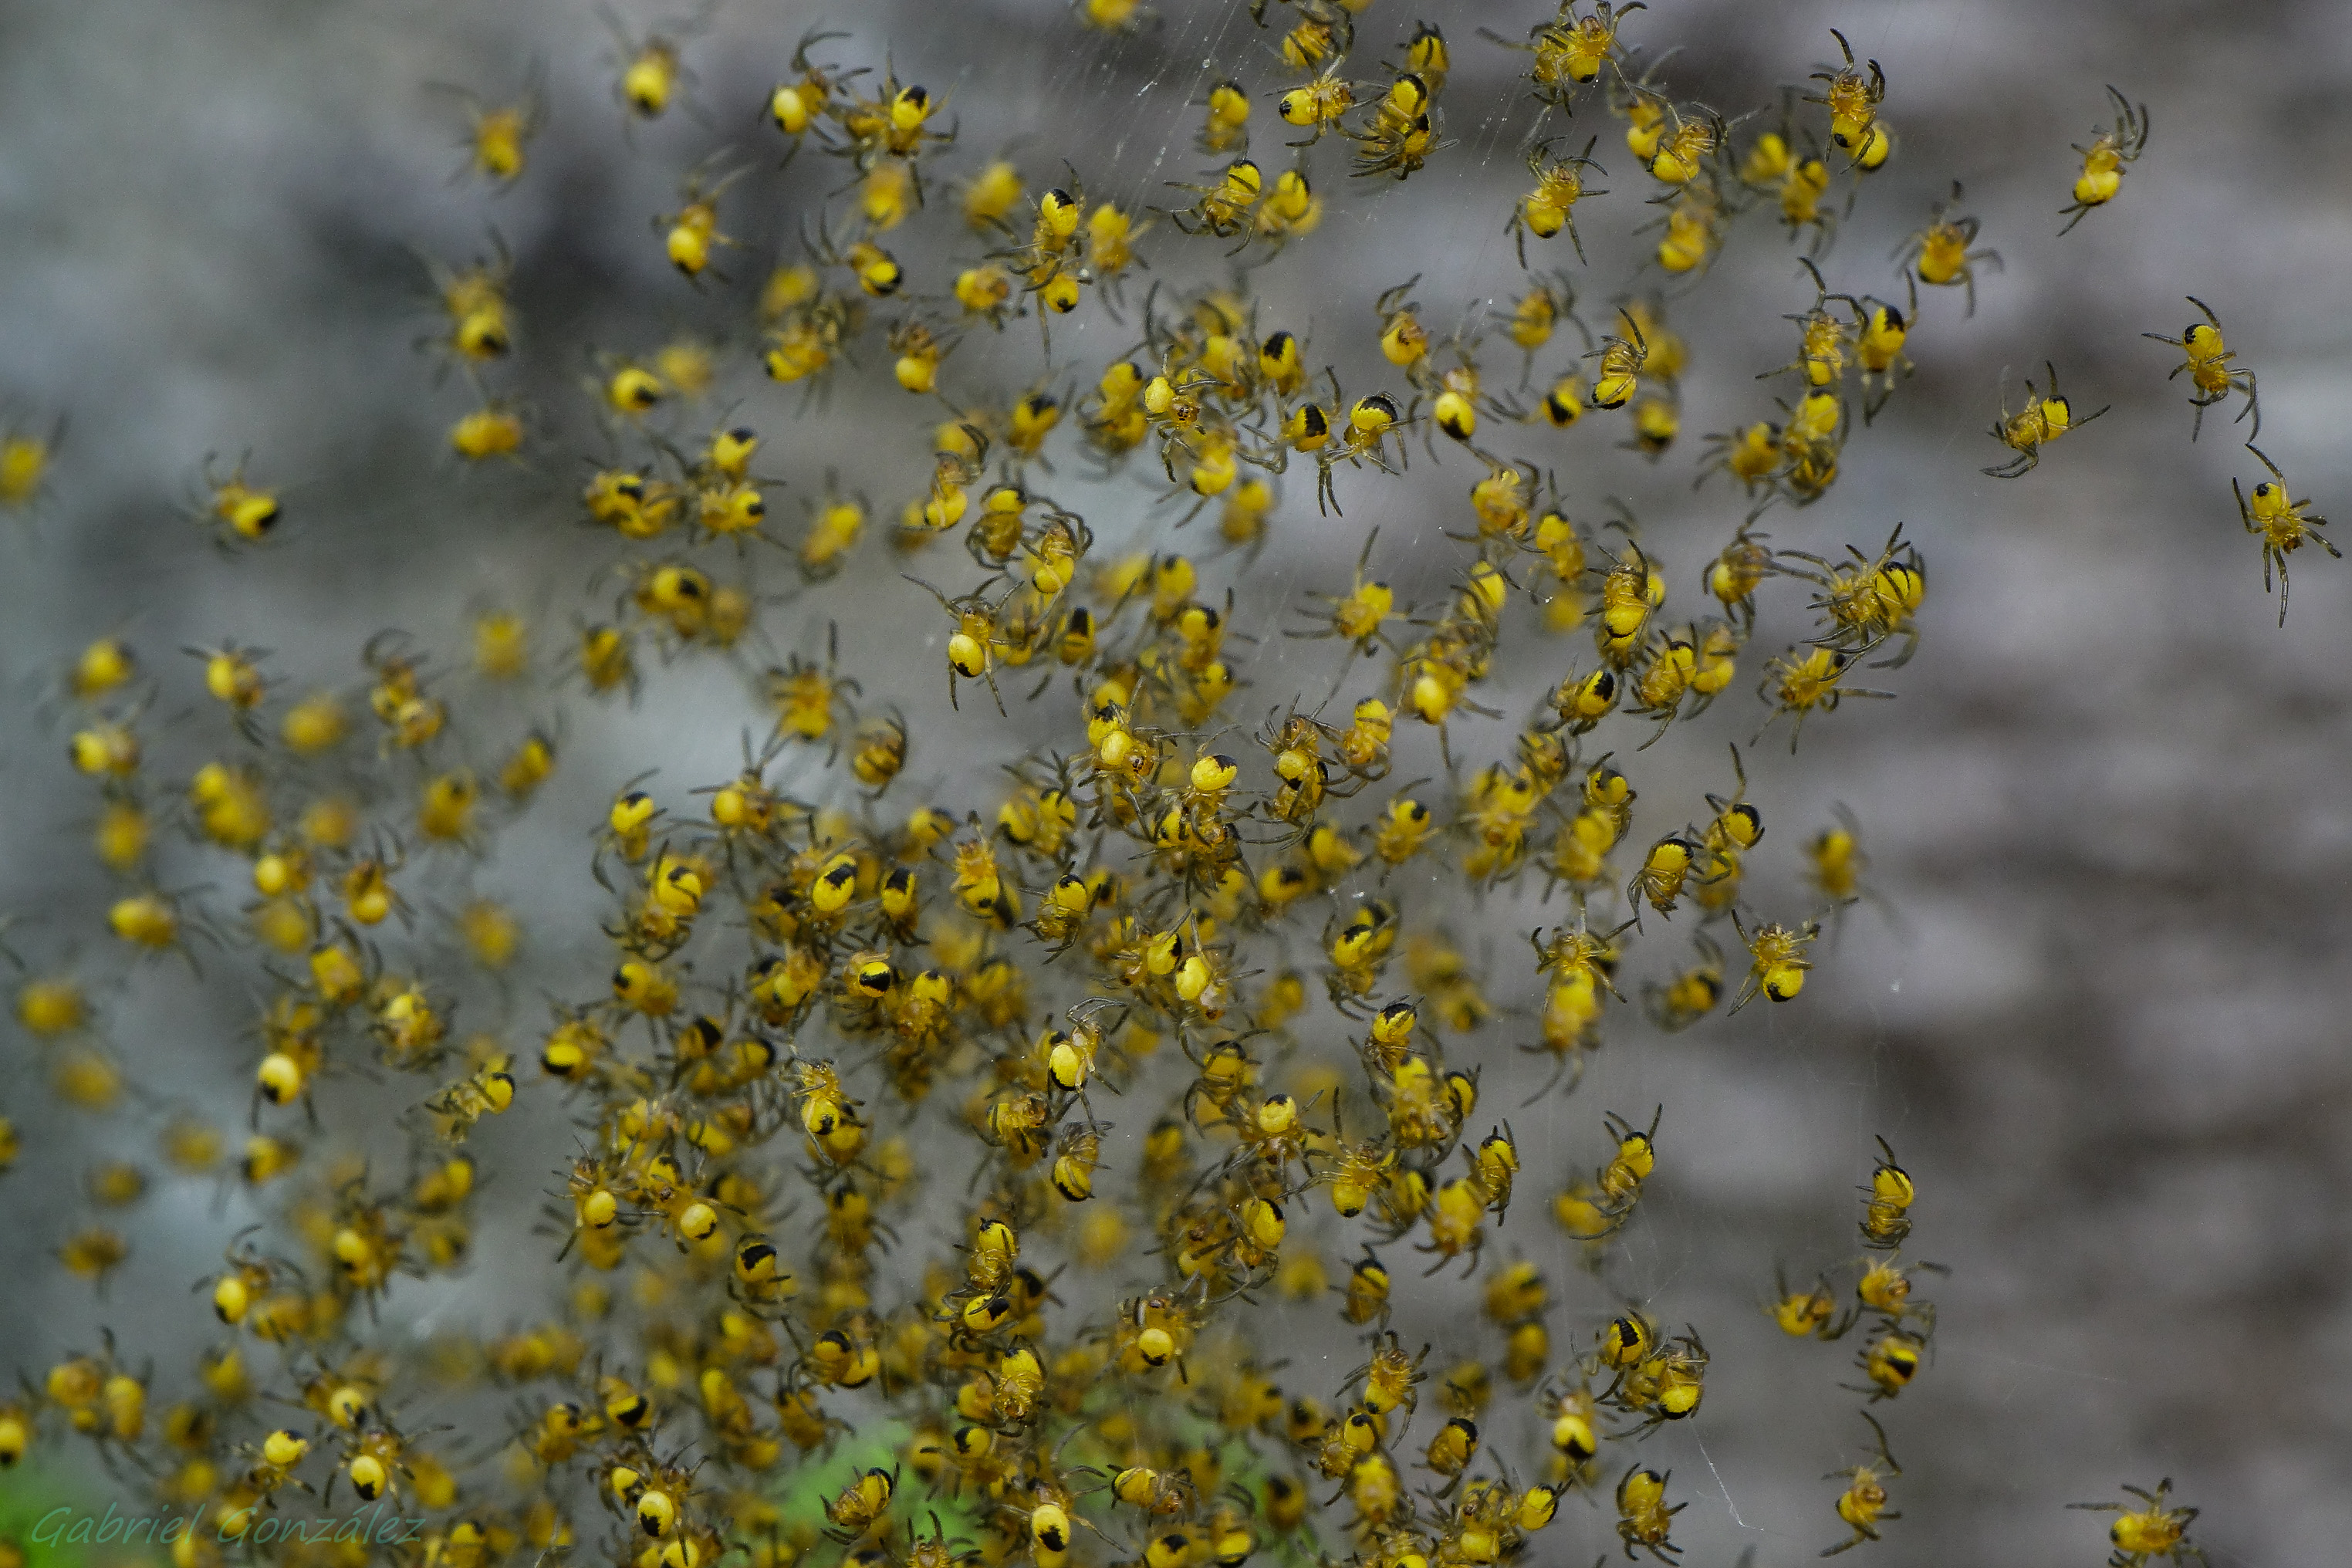
nature, blossom, plant, sunlight, leaf, flower, pollen, green, macro, botany, yellow, flora, wildflower, animals, shrub, naturaleza, galicia, espana, ggl1, gaby1, xovesphoto, animales, sonyrx10, rx10, marumi, gphoto, xelodegalicia, marumidhc330, bueu, macro photography, gabrielcoru a, bueugaliciaespa a, flowering plant, daisy family, land plant